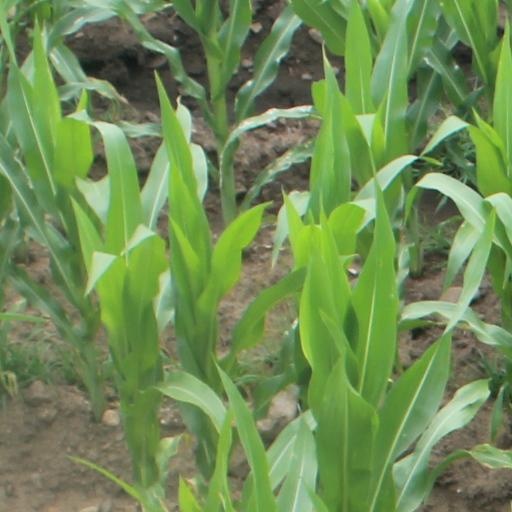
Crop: maize; corn